Christa Anbeek

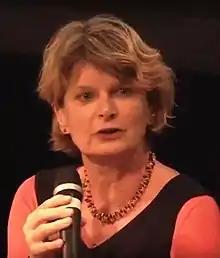
Christa Anbeek (2019)

Christa Anbeek (Barneveld, 1961) is a Dutch theologist, professor and rector of the Remonstrants seminary. In her position she is a major figure of the Remonstrants brotherhood, a faith community committed to a free and tolerant Christianity, in the Arminian tradition.